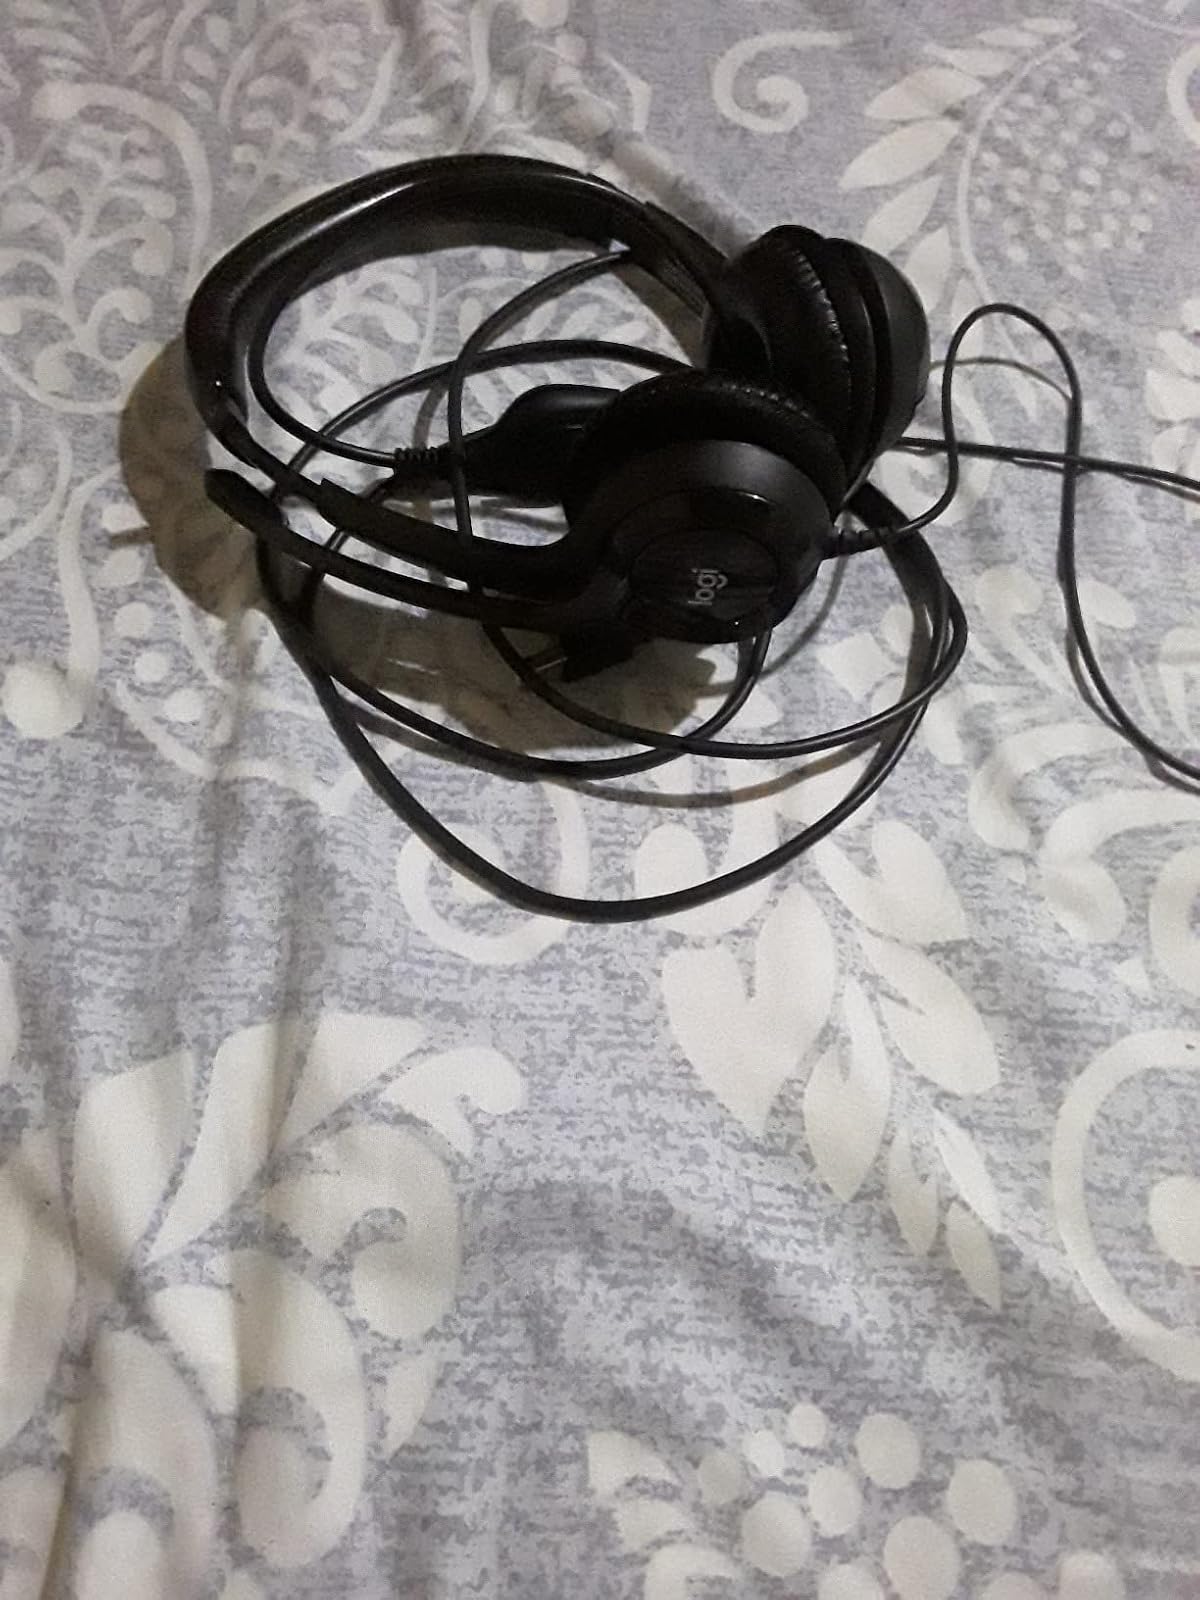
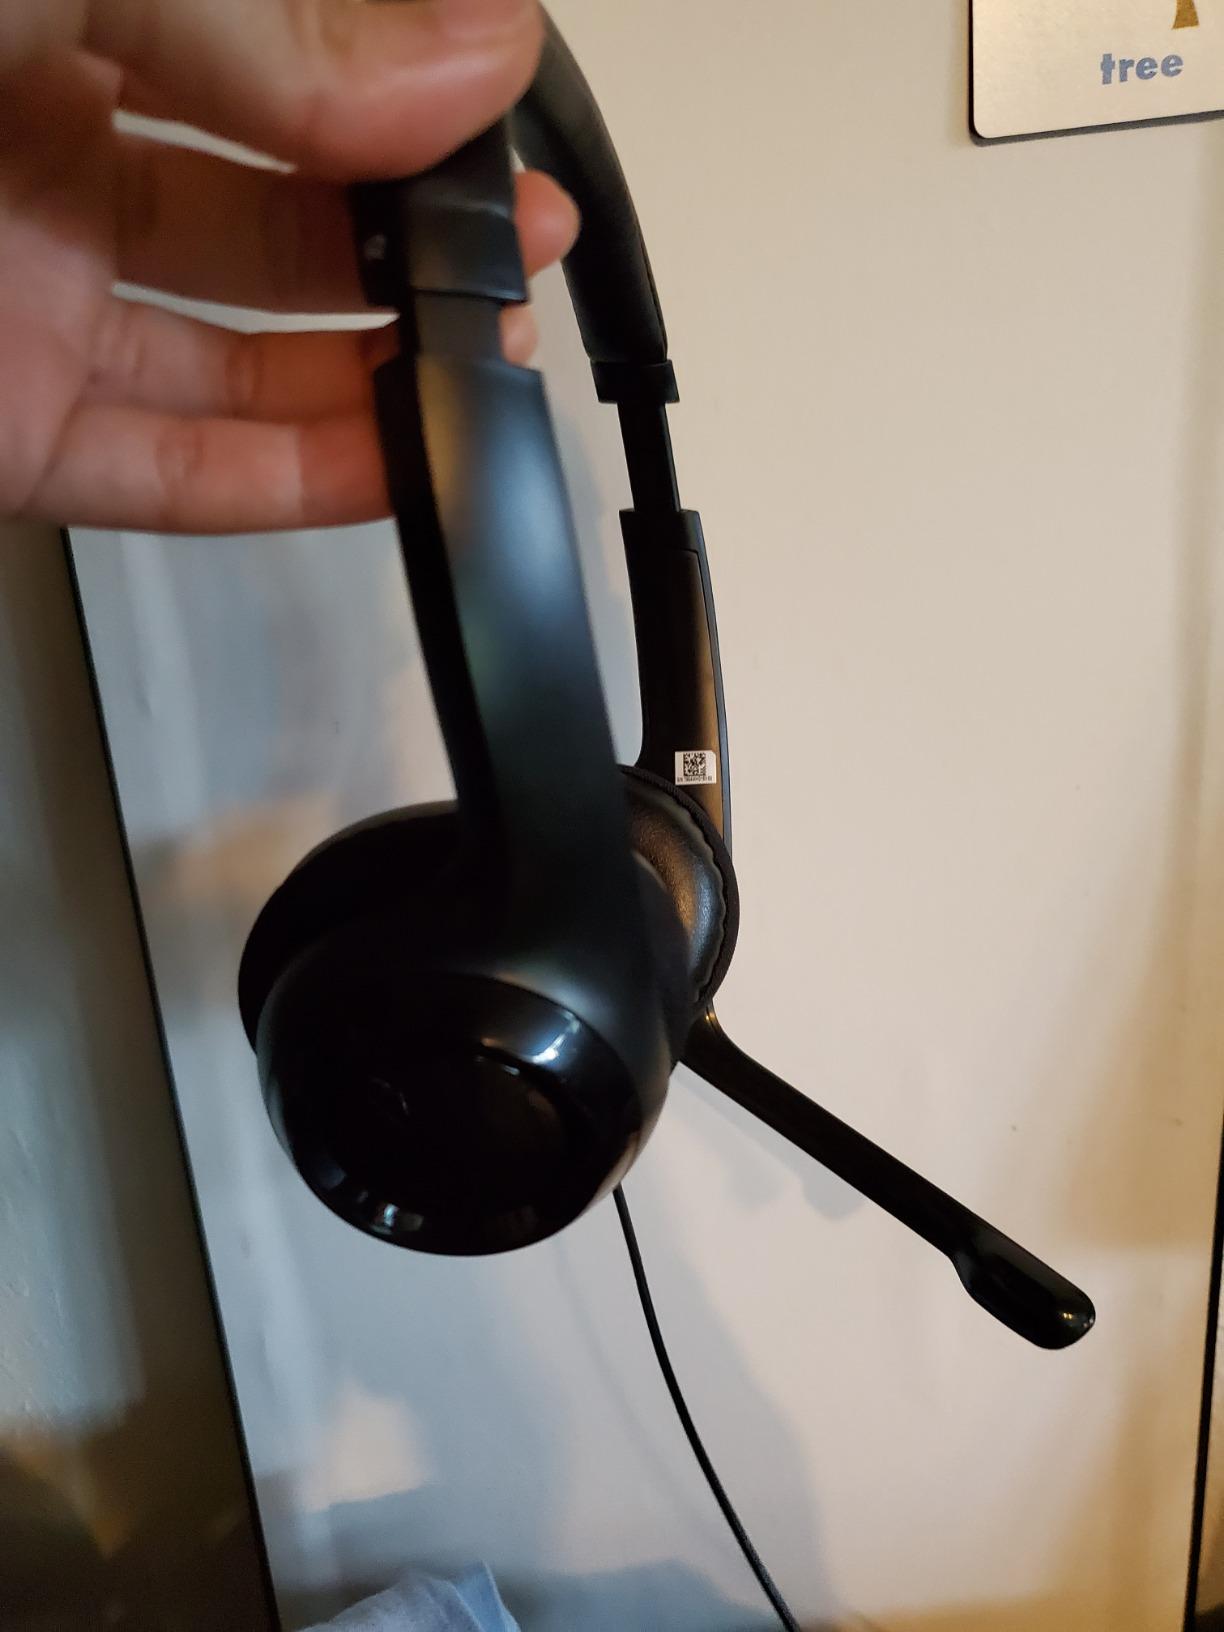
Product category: headphones
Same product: yes